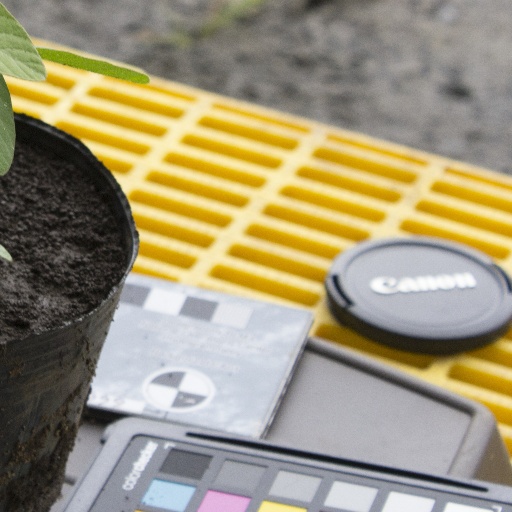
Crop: soybean